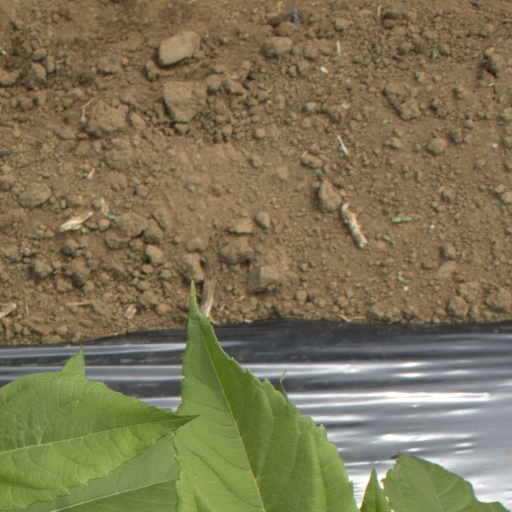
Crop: Jerusalem artichoke